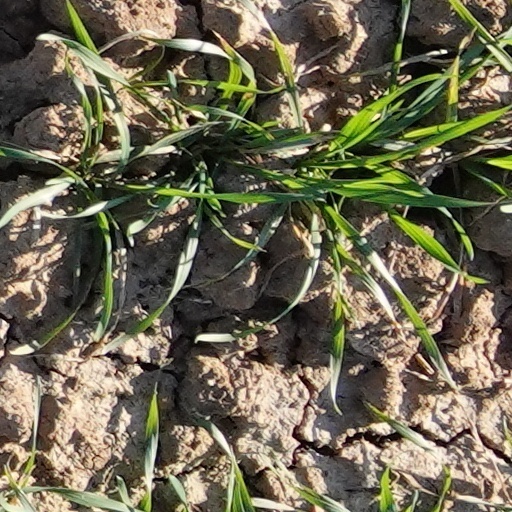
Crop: wheat